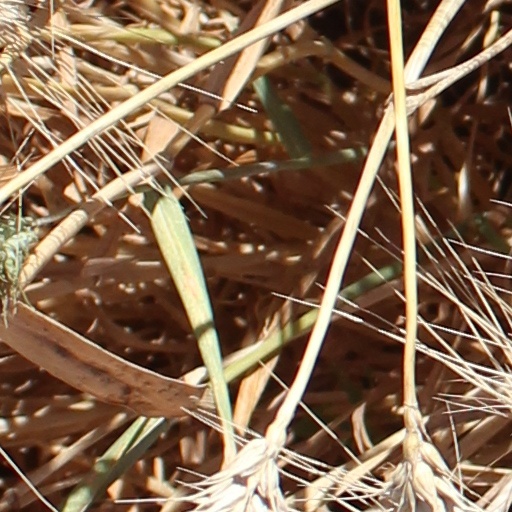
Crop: wheat